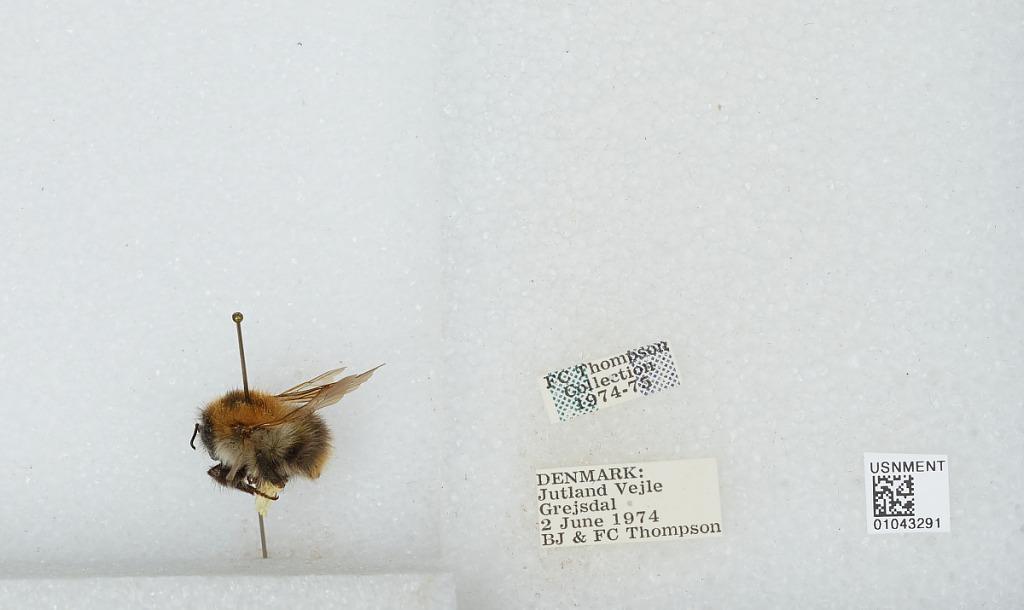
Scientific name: Bombus sp.
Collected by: B. Thompson
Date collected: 1974-6-2
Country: Denmark
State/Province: Syddanmark
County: Vejle
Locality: Grejsdal
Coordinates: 55.7367, 9.53231